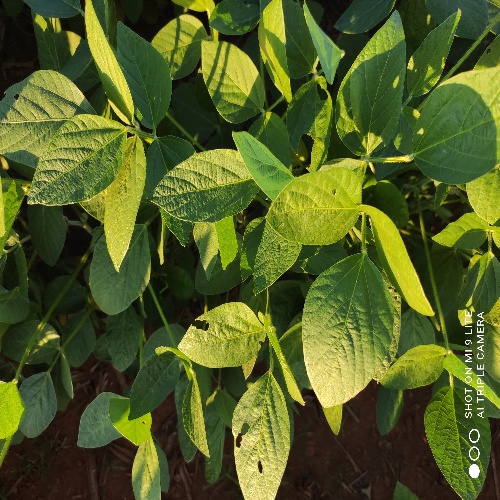
Label: Caterpillar